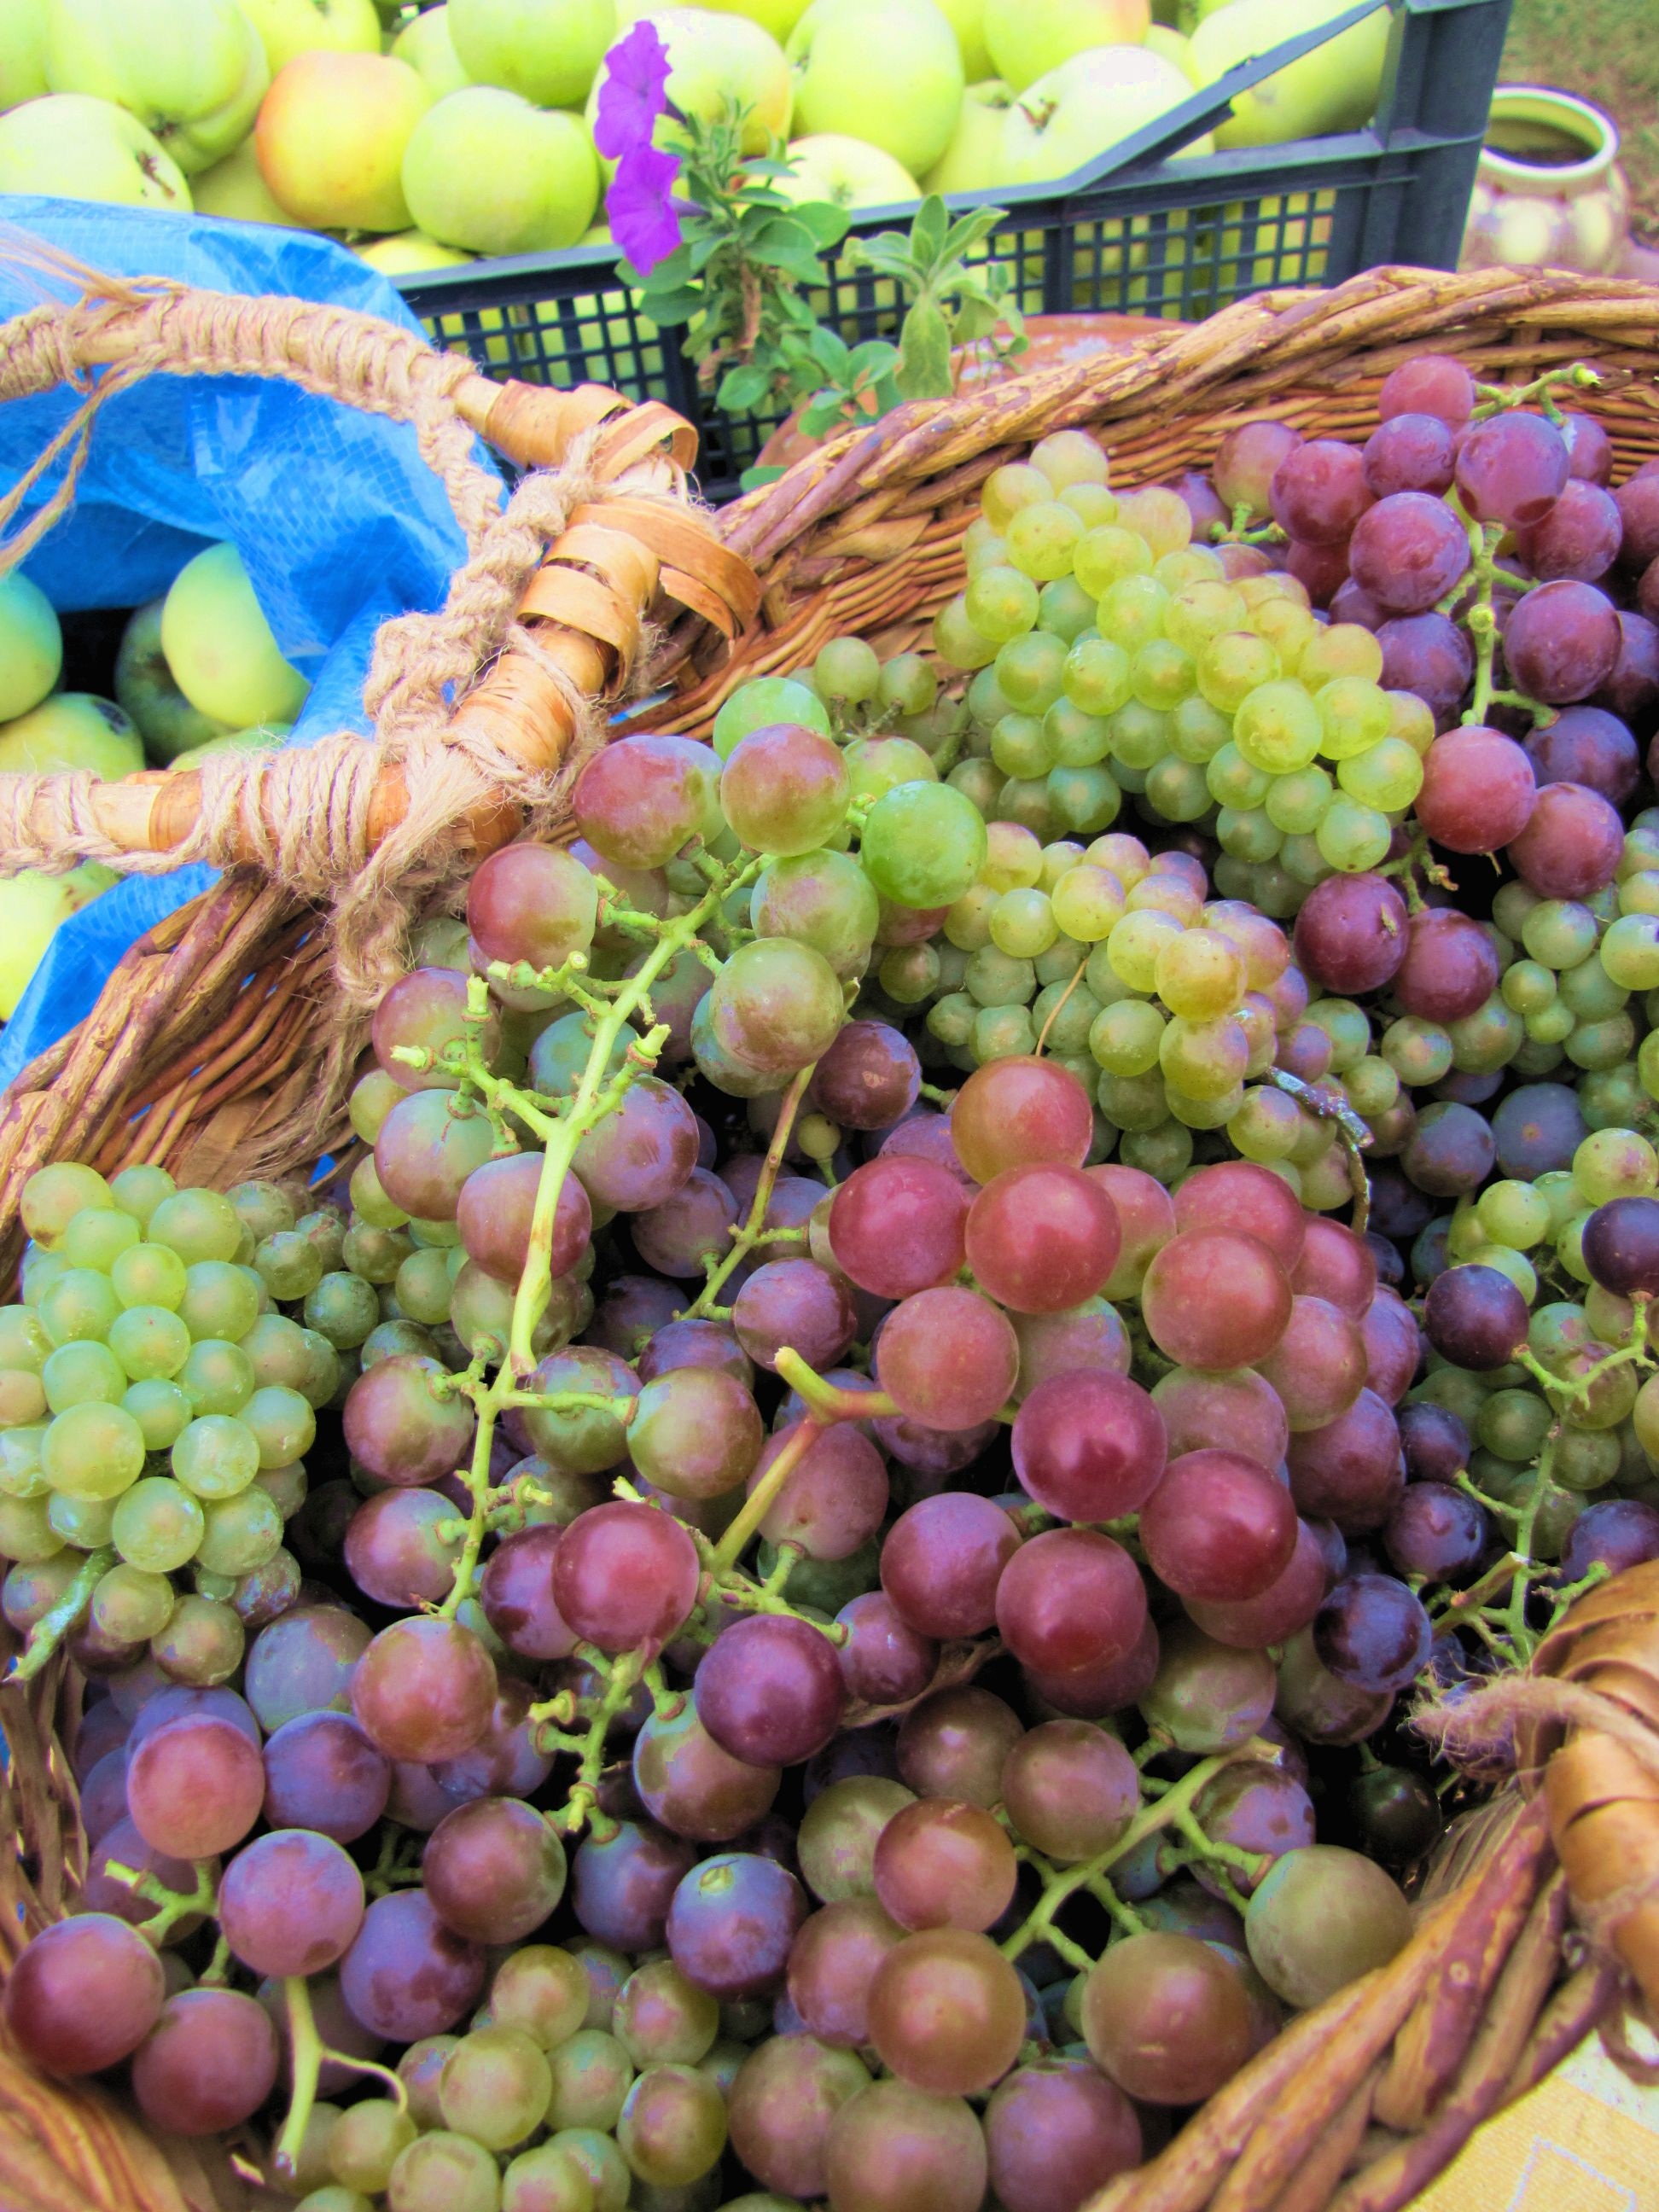
plant, grape, wine, fruit, berry, purple, summer, food, green, harvest, produce, autumn, colorful, agriculture, basket, outdoors, bright, grapes, beautiful, flowering plant, vitis, local food, a bunch of, vinodelchesiky, land plant, grapevine family